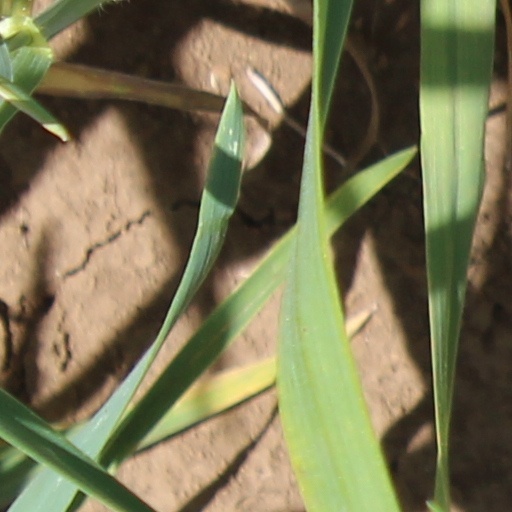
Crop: wheat